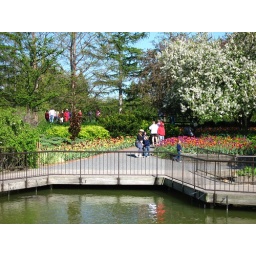
There are many bridges in the park, but the water was too green to get many good photos using it.